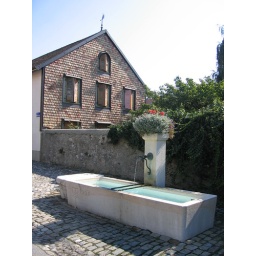
Potable water in abundance all around the lake (and it all tastes just as good as in Evian!).